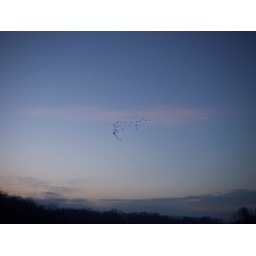
Birds flying in the pretty sky